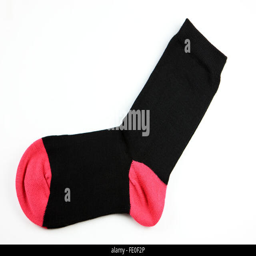
black socks with pink toe and heel patches on a white background